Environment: real
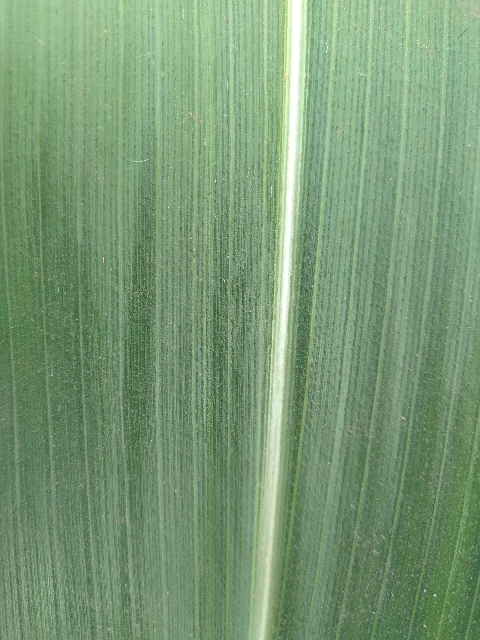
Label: healthy